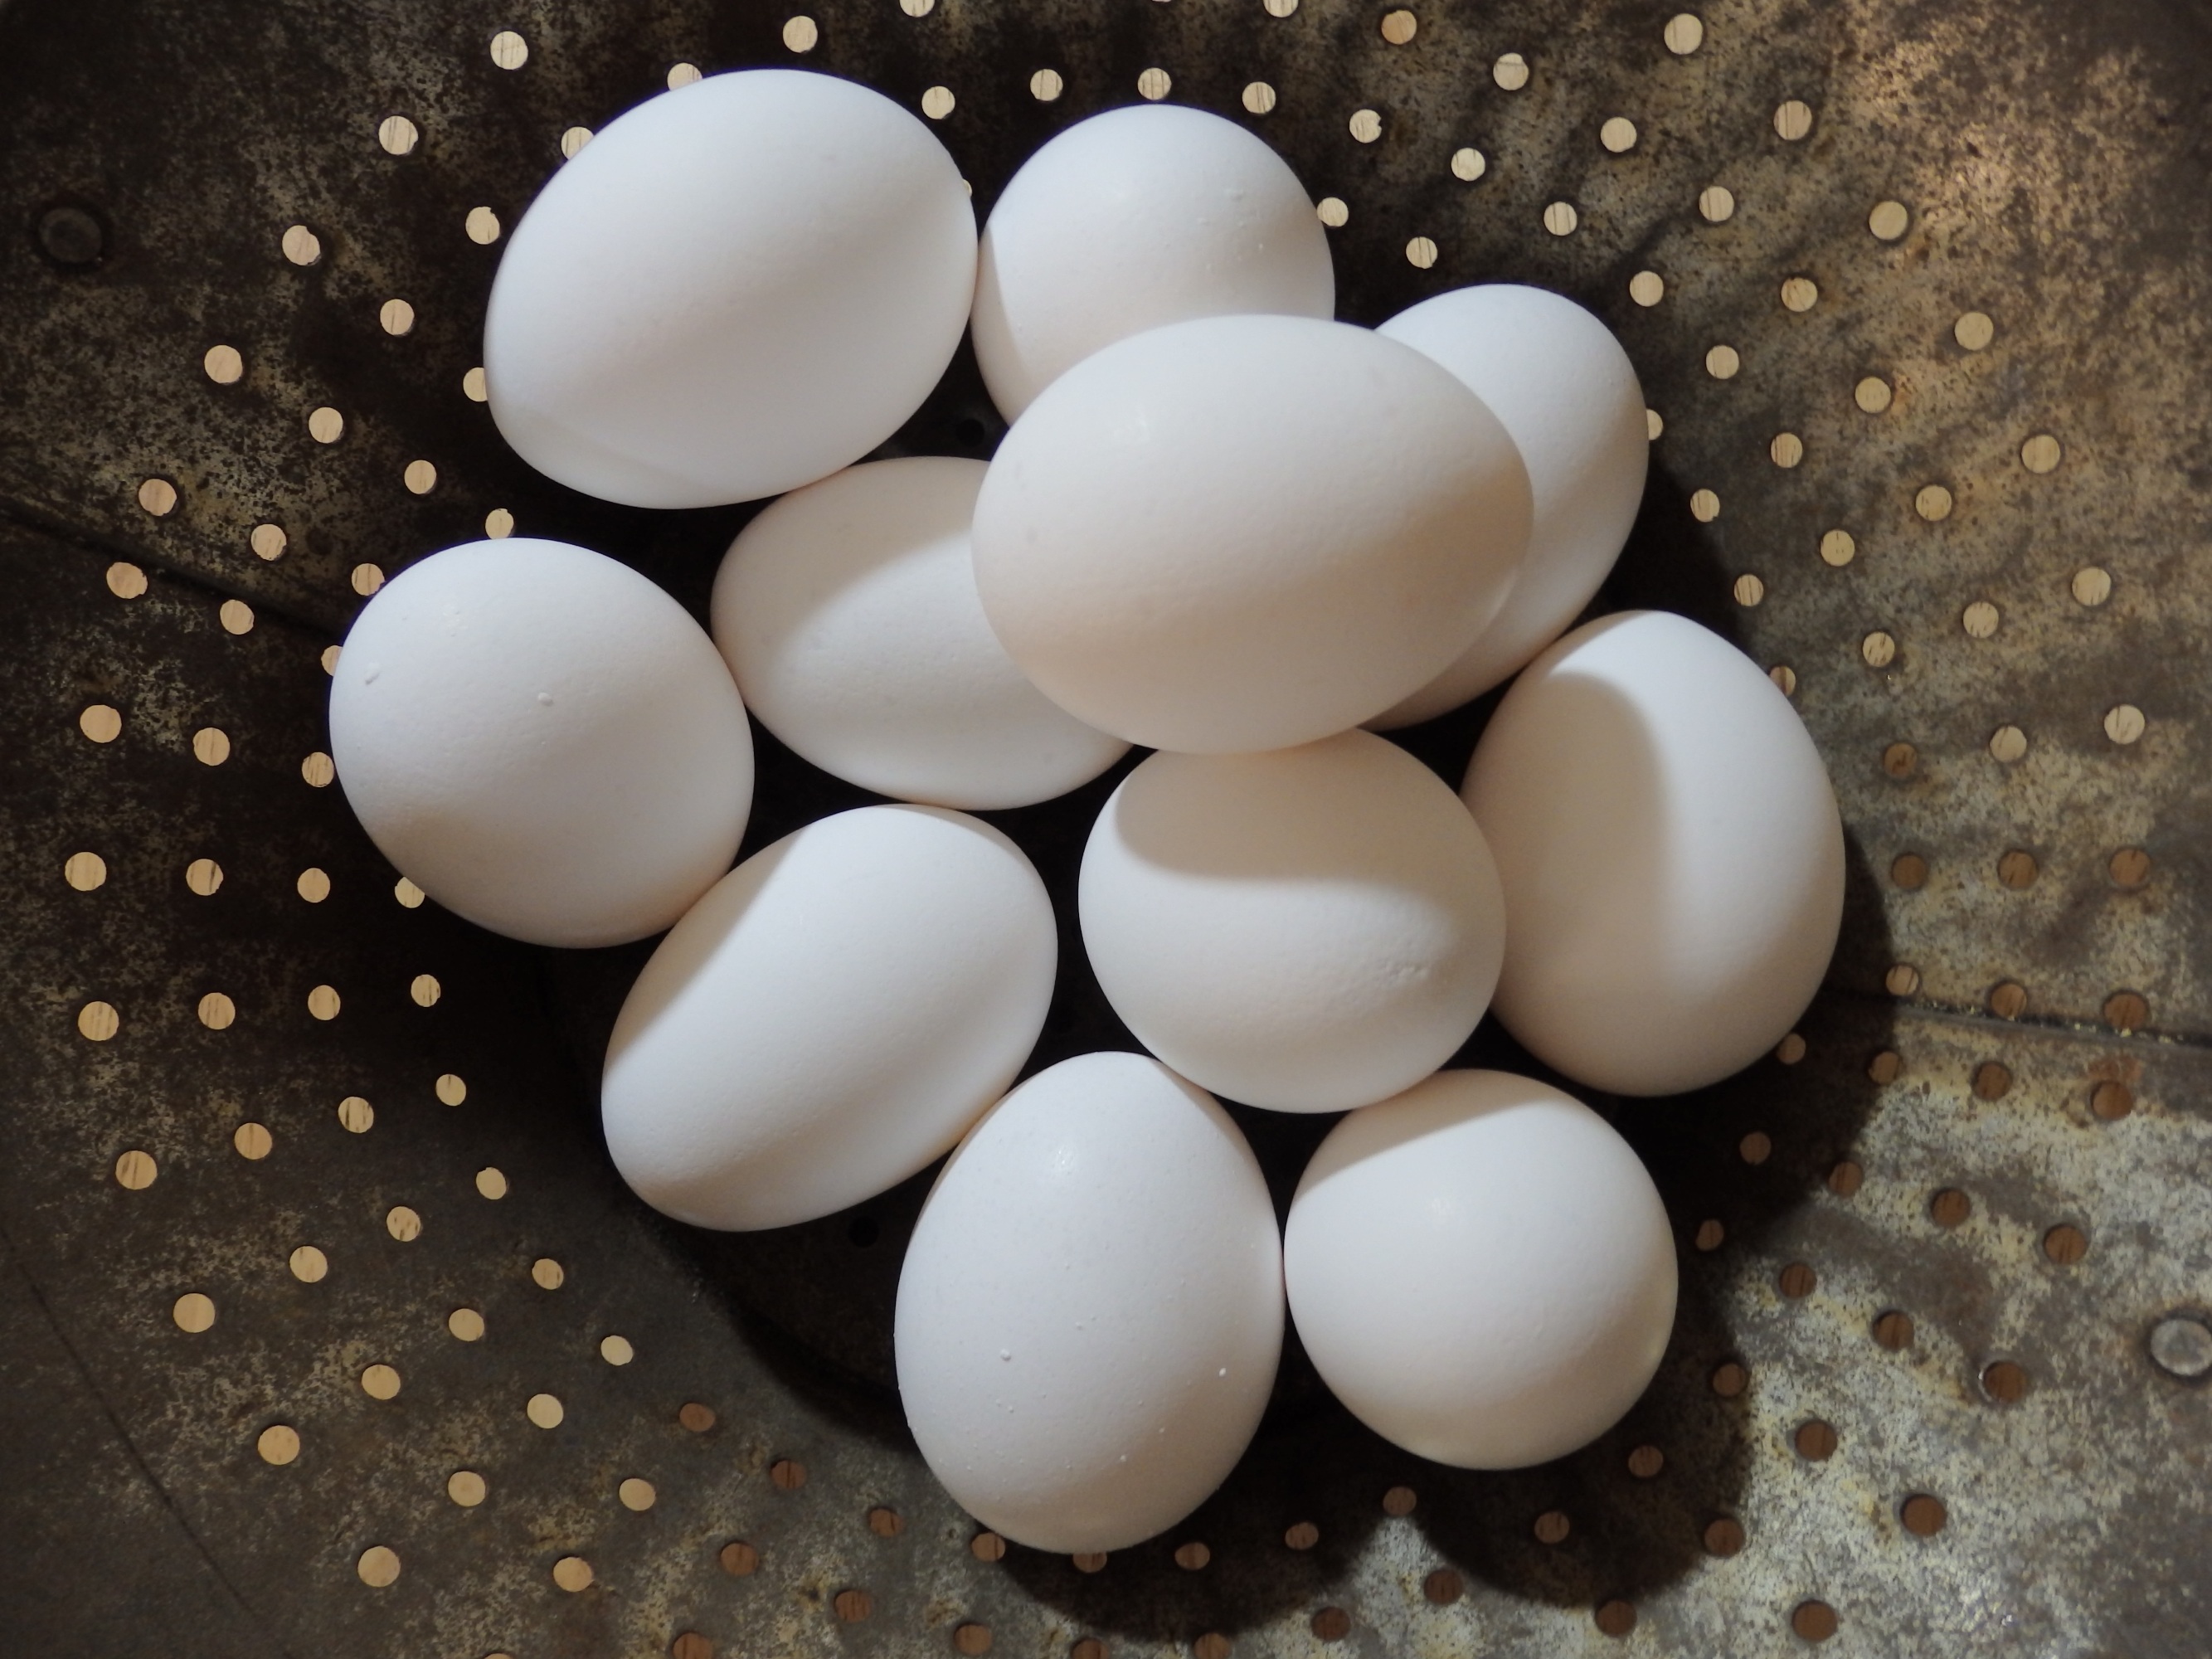
farm, food, cuisine, egg, rusty, eggs, colander